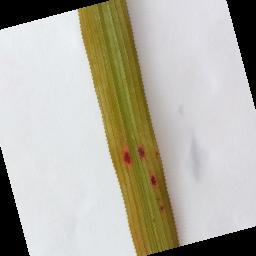
Label: Rice___Brown_Spot